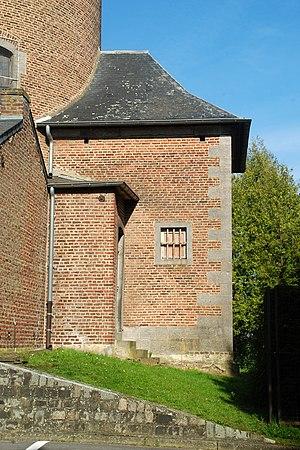
Belgique - Brabant wallon - Genappe - Baisy-Thy - Église Saint-Hubert
L'église Saint-Hubert est une église de style classique située à Baisy-Thy, village de la commune belge de Genappe, en Brabant wallon.